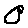
Label: 0